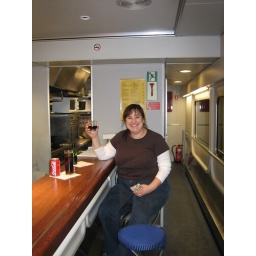
Bottoms up in the bar car on the hotel train.